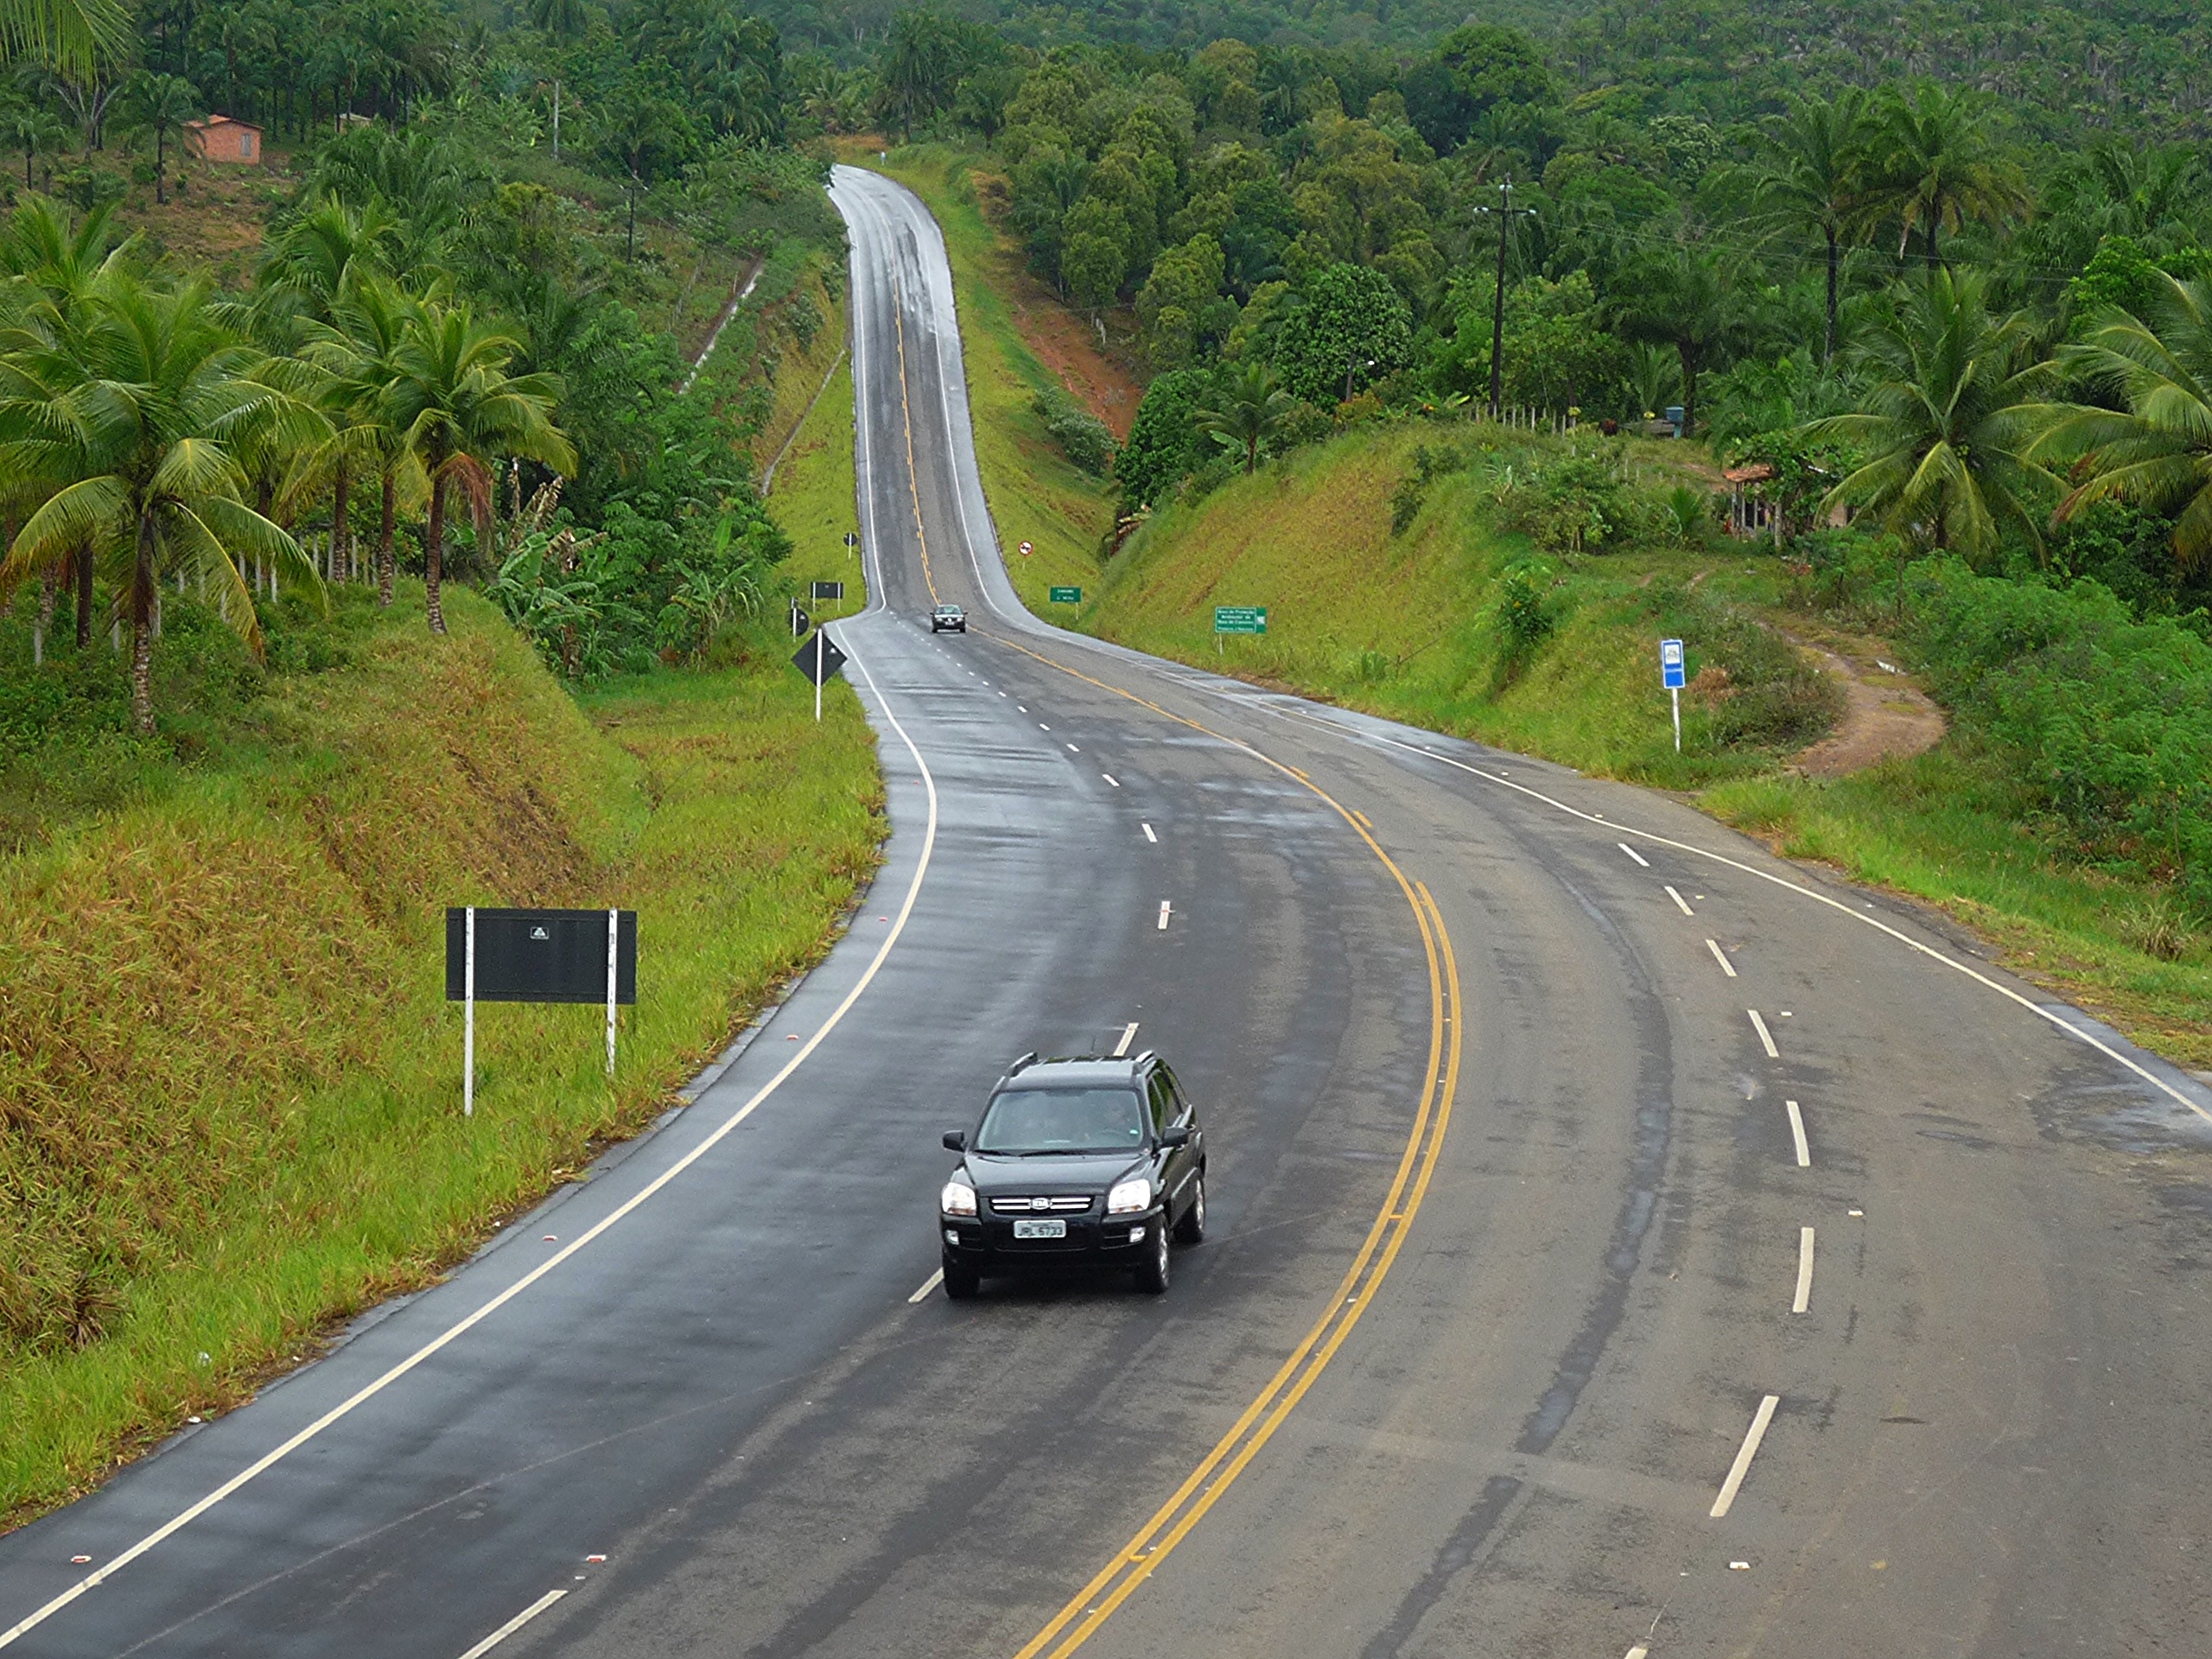
road, highway, driving, lane, shoulder, road trip, infrastructure, bahia, road surface, atlantic forest, nonbuilding structure, controlled access highway, ecological road